Kirklevington

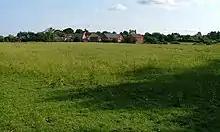
The north edge of Kirklevington

The unusually dispersed village is relatively modern. It includes a church, village hall, a small public park, a primary school, a riding centre at Town End Farm, Vidgen's engineering garage, and a pub, the Crown Hotel. The population is around 800. In July 2017 Stockton Borough Council said that it "is minded " to approve a proposal to build 145 new houses in the village, which would increase the population by about one third.